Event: Nepal Earthquake
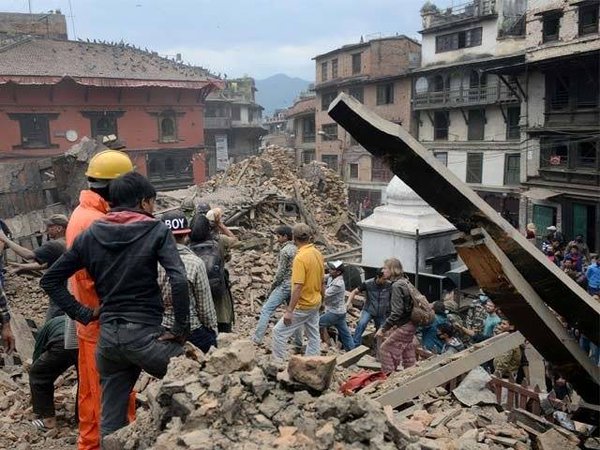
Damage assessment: damage